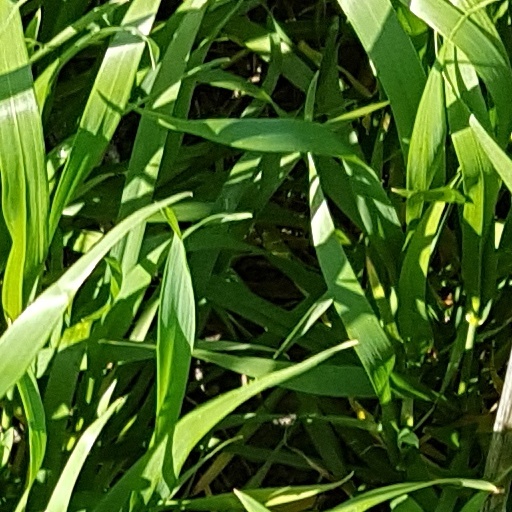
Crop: wheat